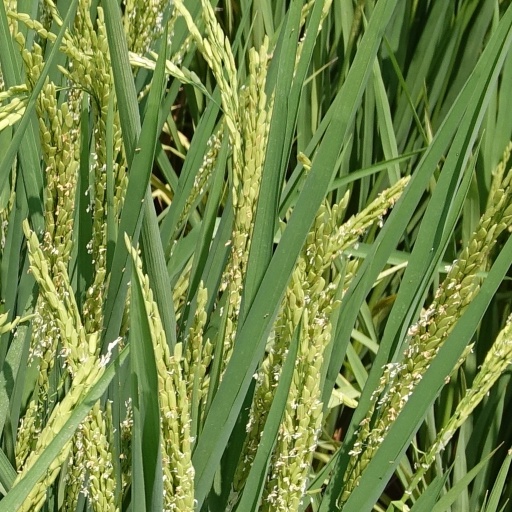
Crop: rice